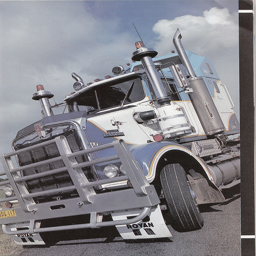
a giant transport truck without a cargo attachment
A large truck that has a very large front bumper guard on it.
A big white truck parked on the road
A bog white semi truck with a big grill protector.
The big rig truck is parked in the parking lot.